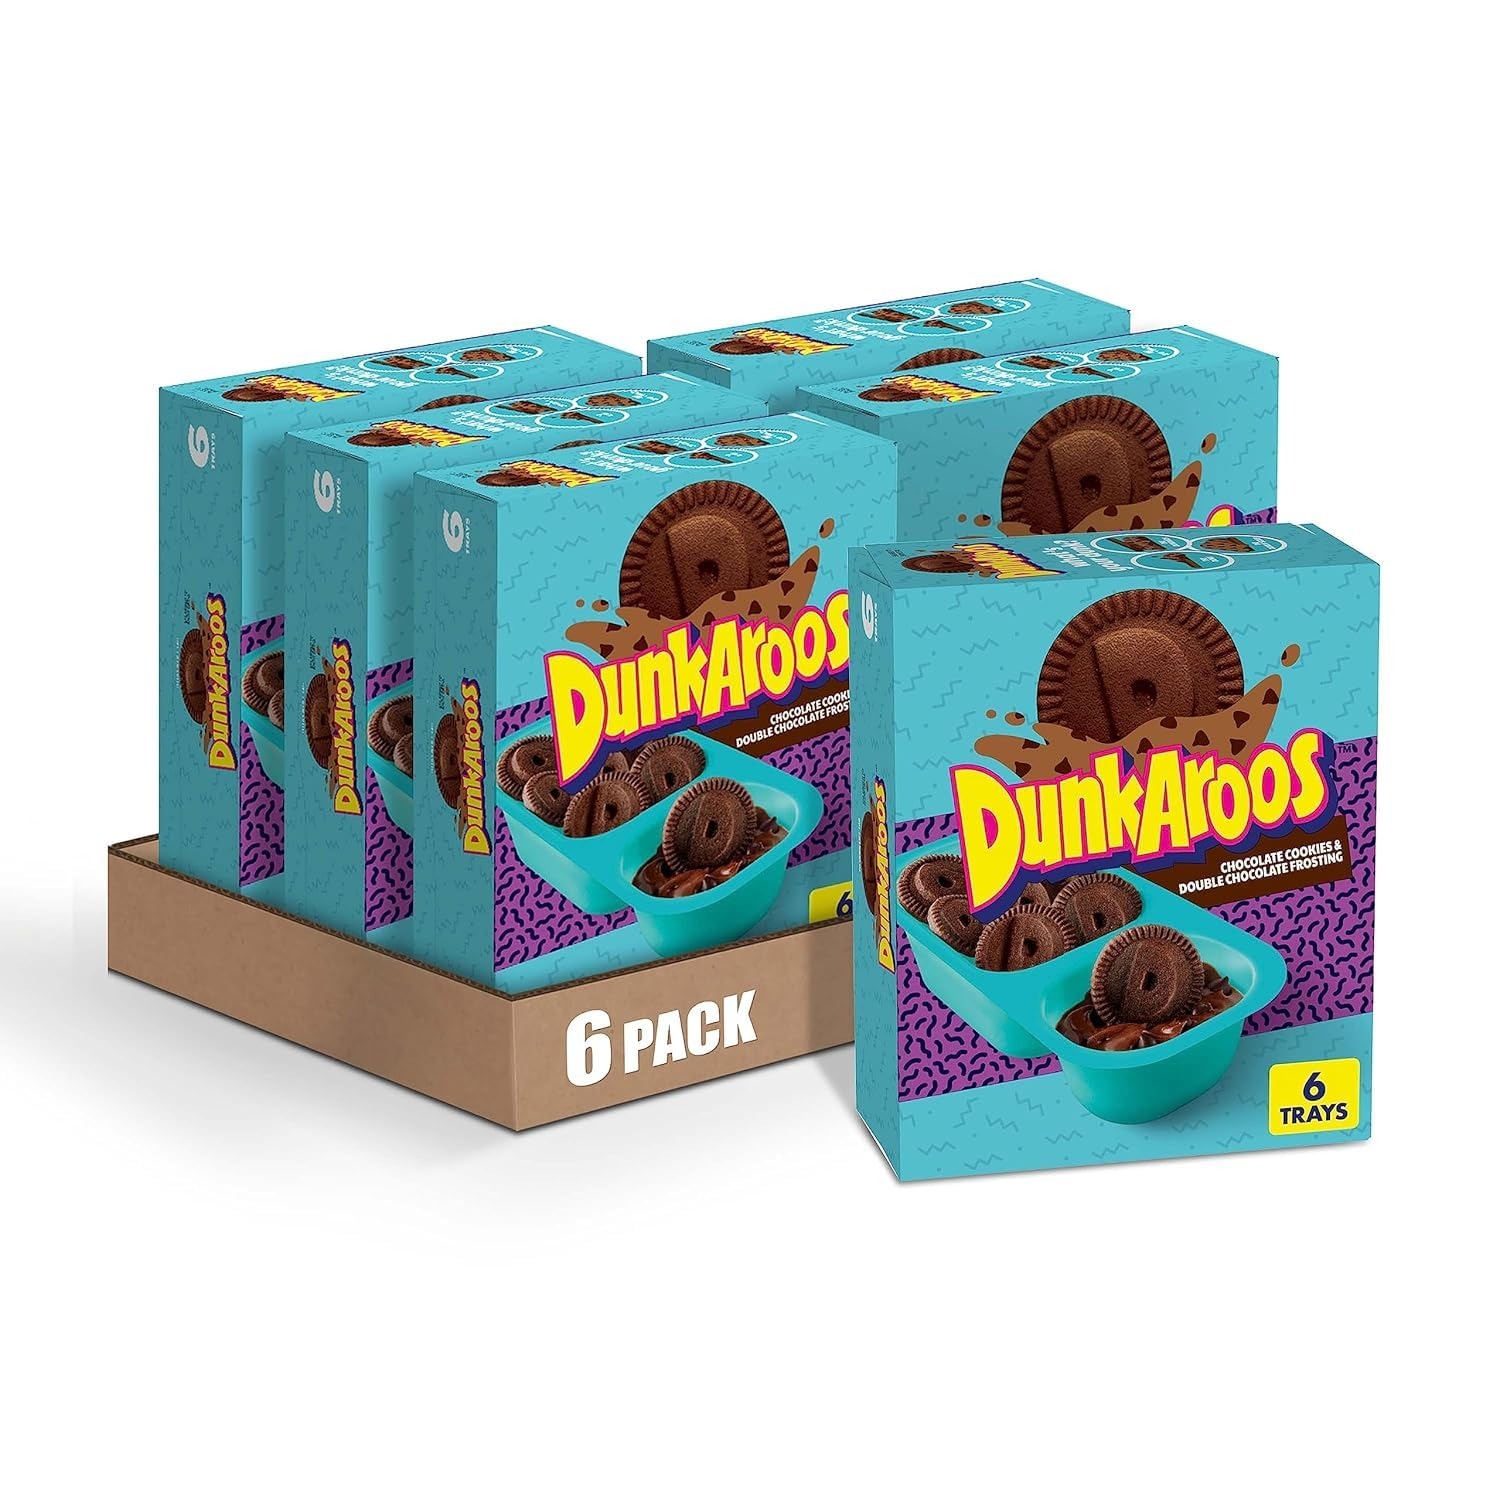
Item Name: DunkAroos Chocolate Cookies and Double Chocolate Frosting, 6 Count (Pack of 6)
Bullet Point 1: DUNKAROOS: Your favorite snack from the 90s is back, featuring delicious chocolate cookies and chocolate frosting
Bullet Point 2: COOKIES AND FROSTING: The most epic frosting and cookie dunking duo, a snack the entire family will love
Bullet Point 3: FUN SNACK: The snack you loved to dunk in the 90’s is making a mega comeback; Makes snacking fun for both kids and adults alike
Bullet Point 4: PORTABLE TREAT: The perfect snack or lunch box dessert, this tasty treat is easy to take with you on the go
Bullet Point 5: CONTAINS: one oz, six ct (Pack of 6)
Value: 36.0
Unit: Ounce

Price: 4.235